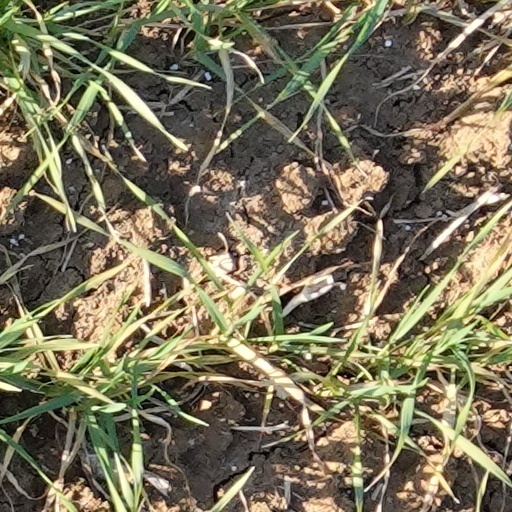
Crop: wheat